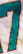
Number: 7